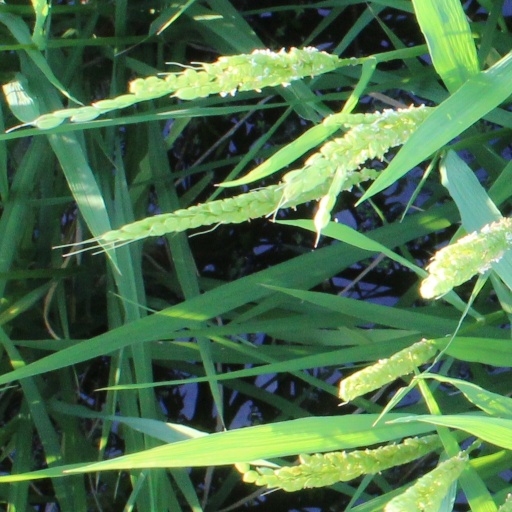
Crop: rice